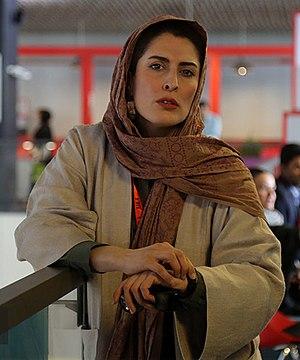
Behnaz Jafari est une actrice iranienne née en 1975.